Population

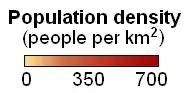
population

In sociology and population geography, population refers to a group of human beings with some predefined feature in common, such as location, race, ethnicity, nationality, or religion.